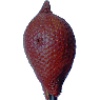
Label: Salak 1